Materialization (paranormal)

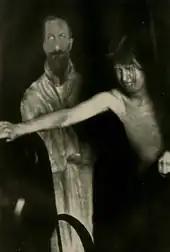
Eva Carrière with cardboard cut out figure of King Ferdinand of Bulgaria

Albert von Schrenck-Notzing investigated the medium Eva Carrière and said that her reputed ectoplasm materializations were the result of "ideoplasty" in which the medium could form images onto ectoplasm from her mind. Schrenck-Notzing published the book "Phenomena of Materialisation" (1923) which included photographs of the ectoplasm. Critics pointed out the photographs of the ectoplasm revealed marks of magazine cut-outs, pins and a piece of string. Schrenck-Notzing admitted that on several occasions Carrière deceptively smuggled pins into the séance room. The magician Carlos María de Heredia replicated the ectoplasm of Carrière using a comb, gauze and a handkerchief.